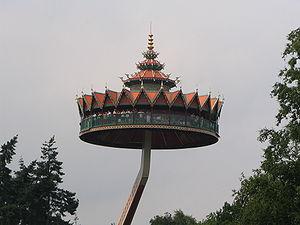
American Adventure ouvert au public le 27 juin.
La Pagode est une attraction dans le parc d'attractions néerlandais Efteling à Kaatsheuvel.
Le parc d'attractions néerlandais Efteling est un des plus importants d’Europe bien qu'il ne soit essentiellement connu qu'aux Pays-Bas, en Allemagne et en Belgique. Avec pour thèmes les contes et légendes, il est un des parcs les plus visités d'Europe et a reçu plus de cent millions de visiteurs depuis son ouverture.